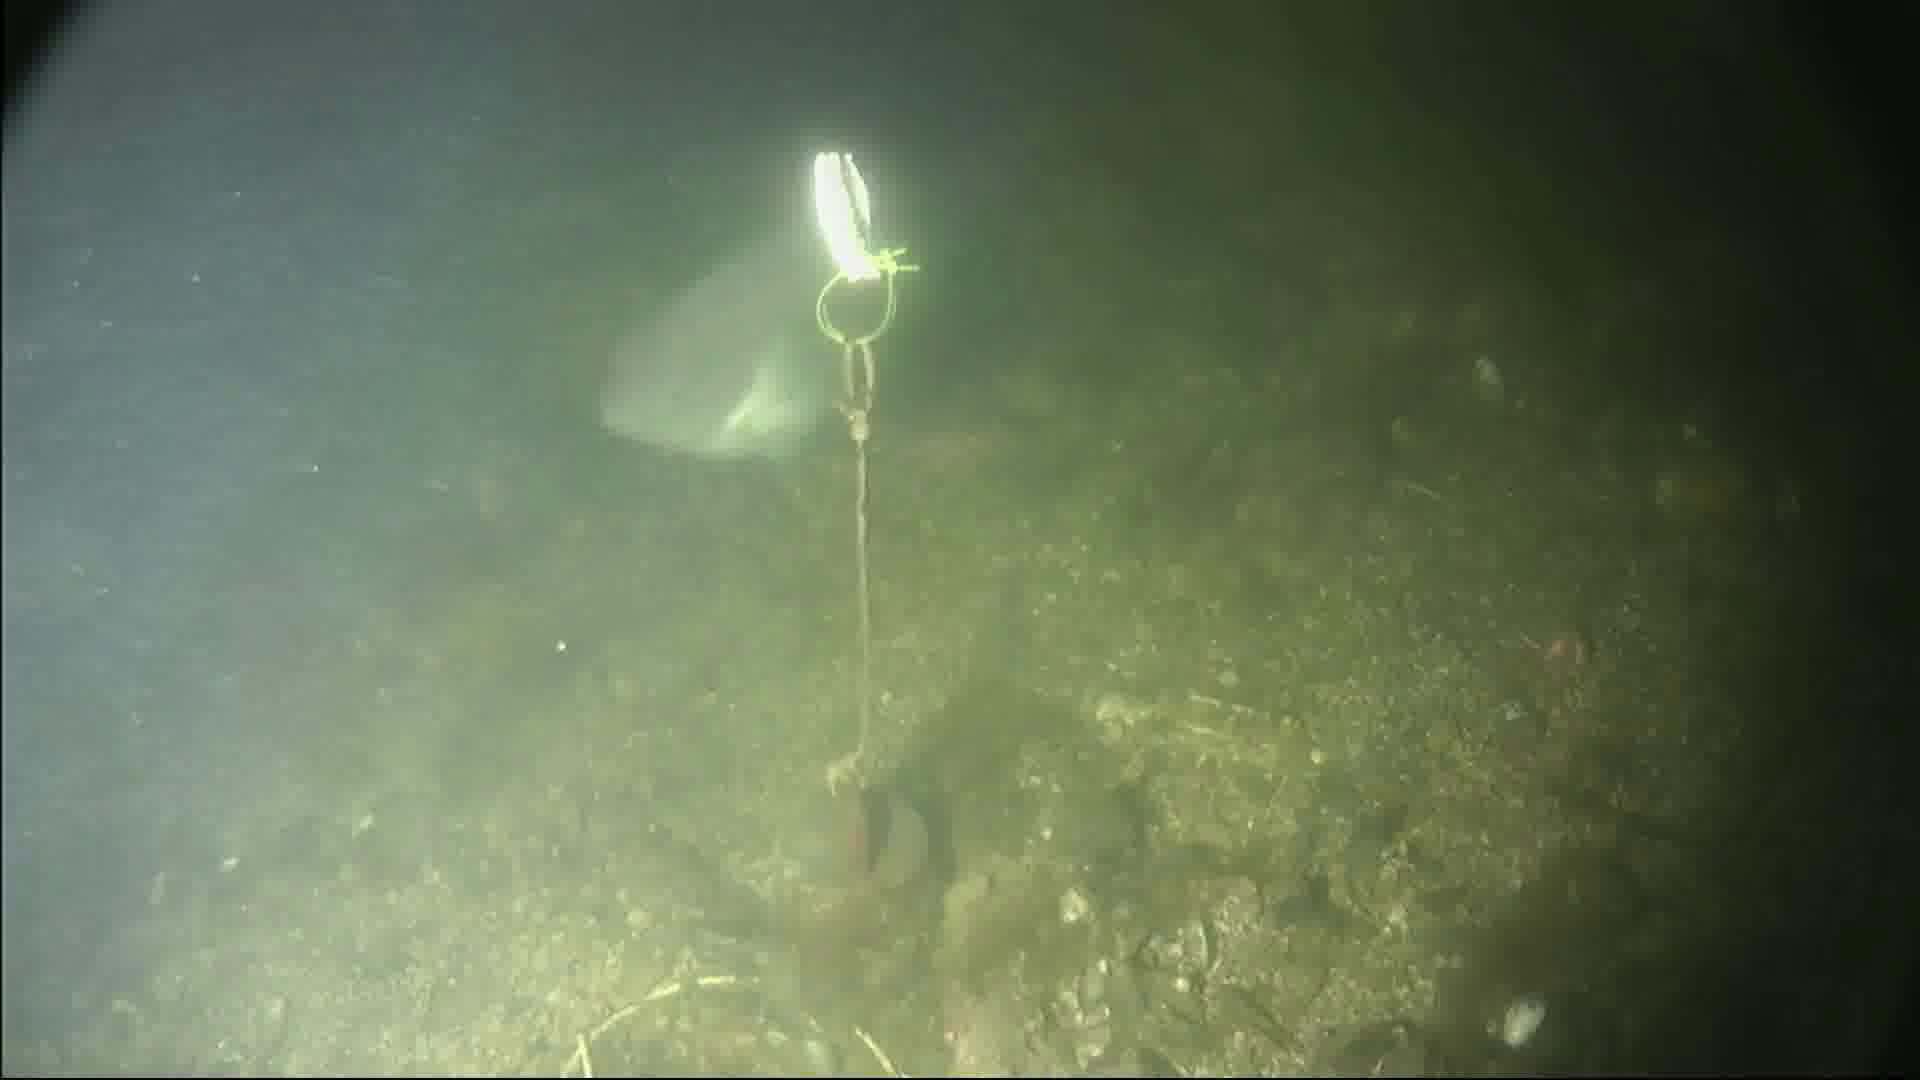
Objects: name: fish